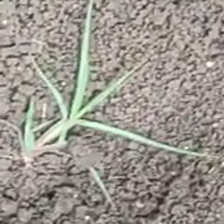
Weed species: Digitaria_SP_(Digitaria Sanguinalis )